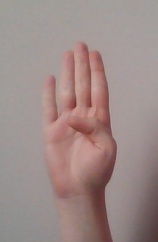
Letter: kaaf